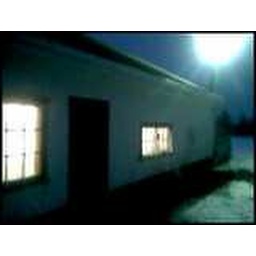
My dad's garage in Fort St. John. Inside is abandoned chicken cages, freezers and an unfinished airplane